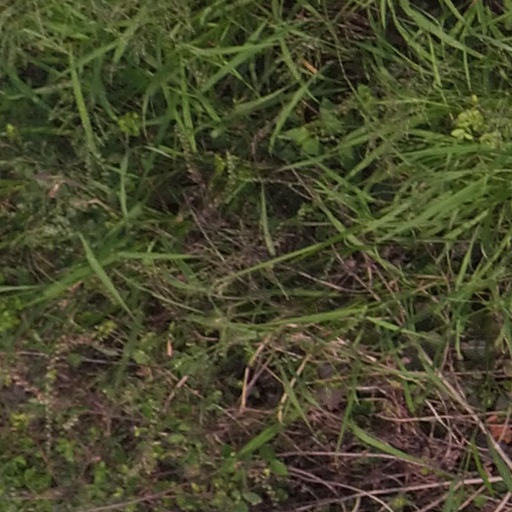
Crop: maize; corn